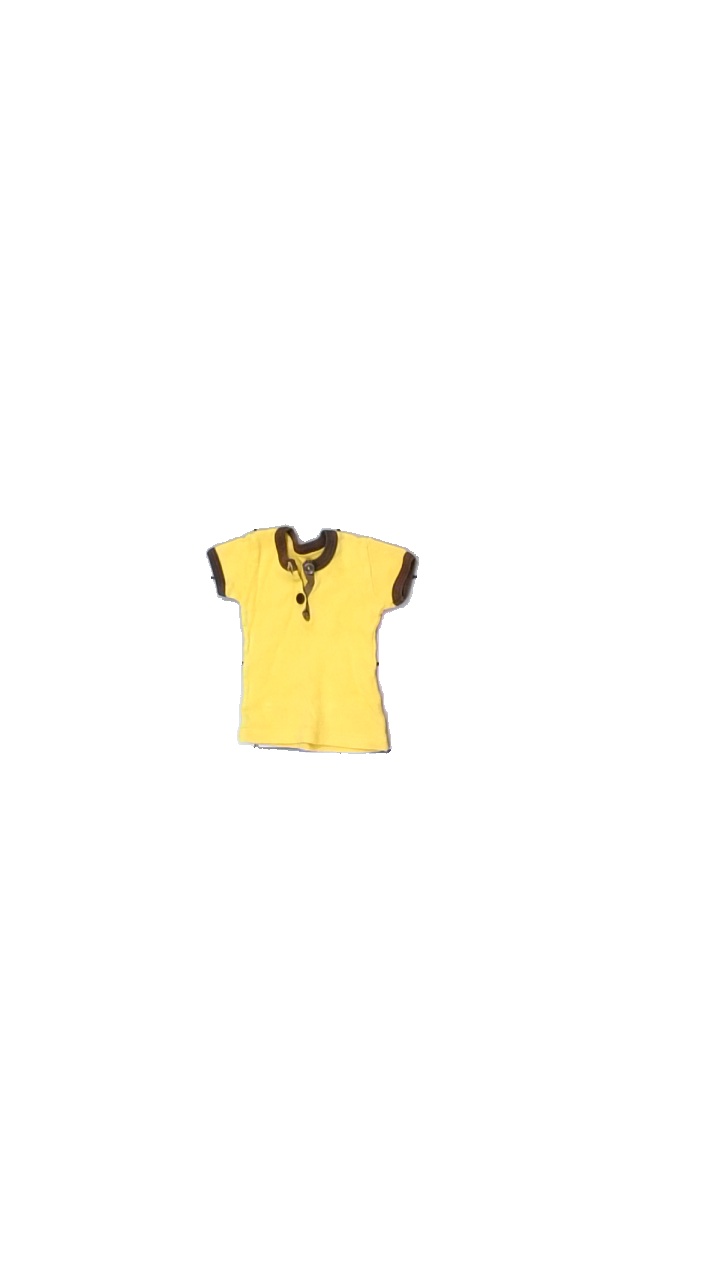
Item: T-shirt (Children)
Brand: Elit Trikå
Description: gul t-shirt med bruna sömmar
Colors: Yellow, Brown
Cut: Regular
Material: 100% cotton
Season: All
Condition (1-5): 5
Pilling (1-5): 5
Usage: Reuse
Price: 50-100